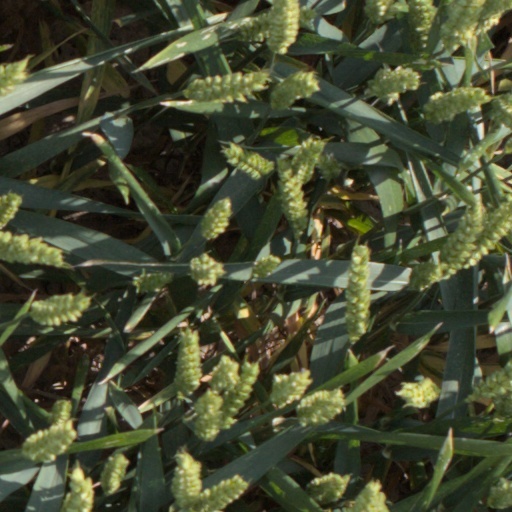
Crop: wheat